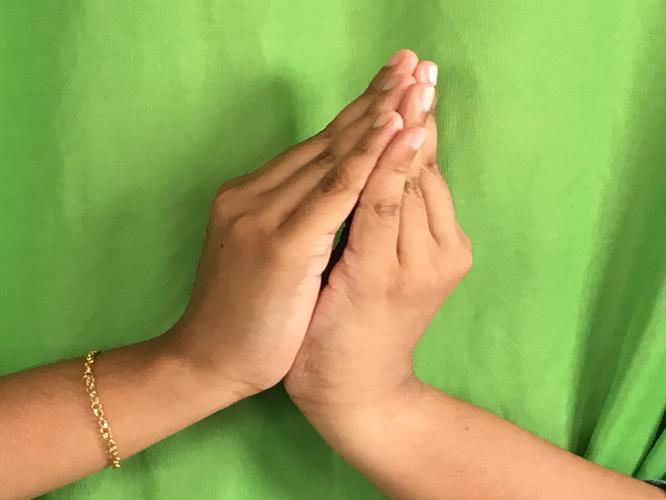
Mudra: Kapotham
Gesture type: double_hand